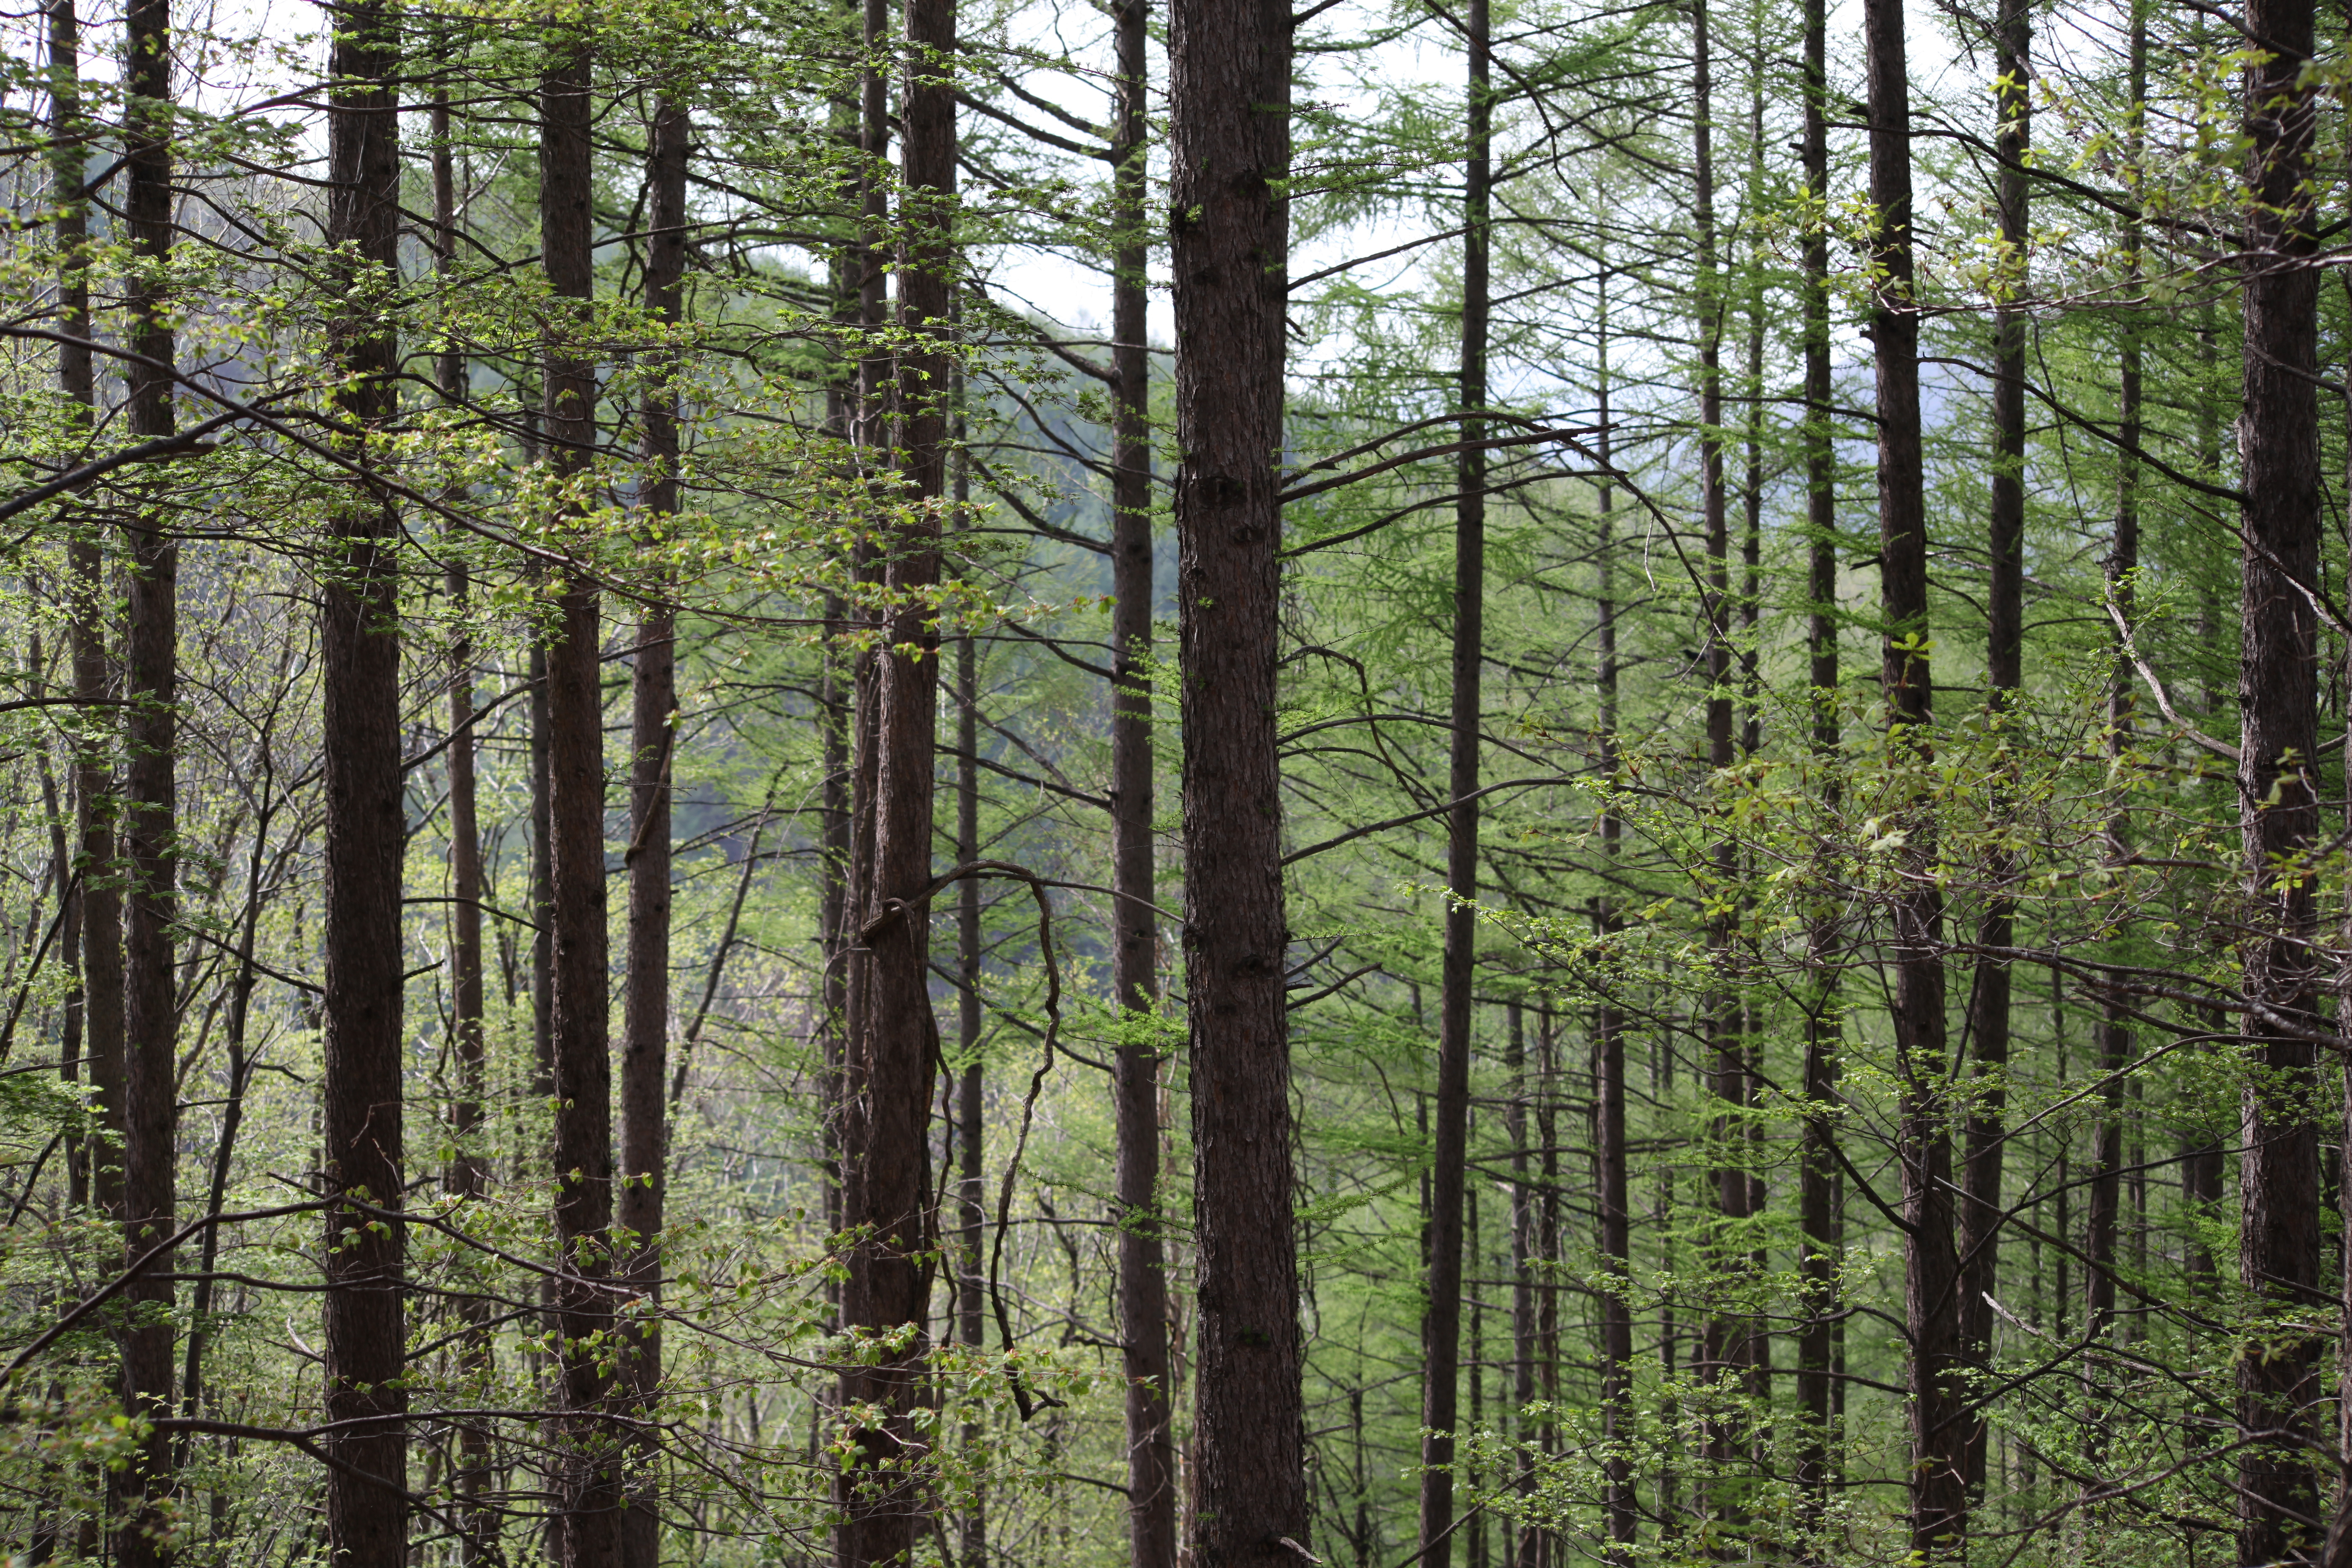
tree, forest, grass, plant, wood, trunk, vegetation, deciduous, grove, woodland, ecosystem, nature reserve, biome, old growth forest, temperate broadleaf and mixed forest, temperate coniferous forest, riparian forest, spruce fir forest, tropical and subtropical coniferous forests, northern hardwood forest concept, valdivian temperate rain forest